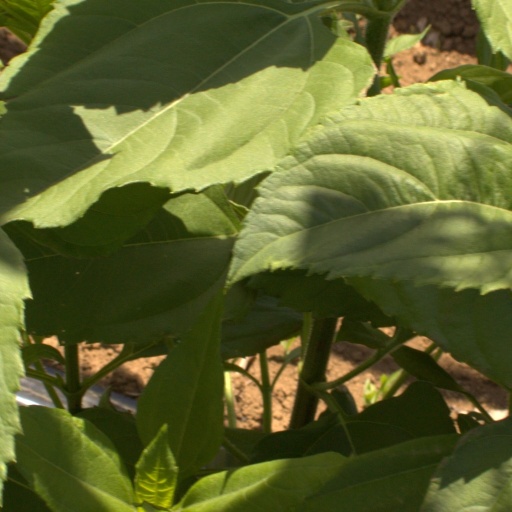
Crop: Jerusalem artichoke